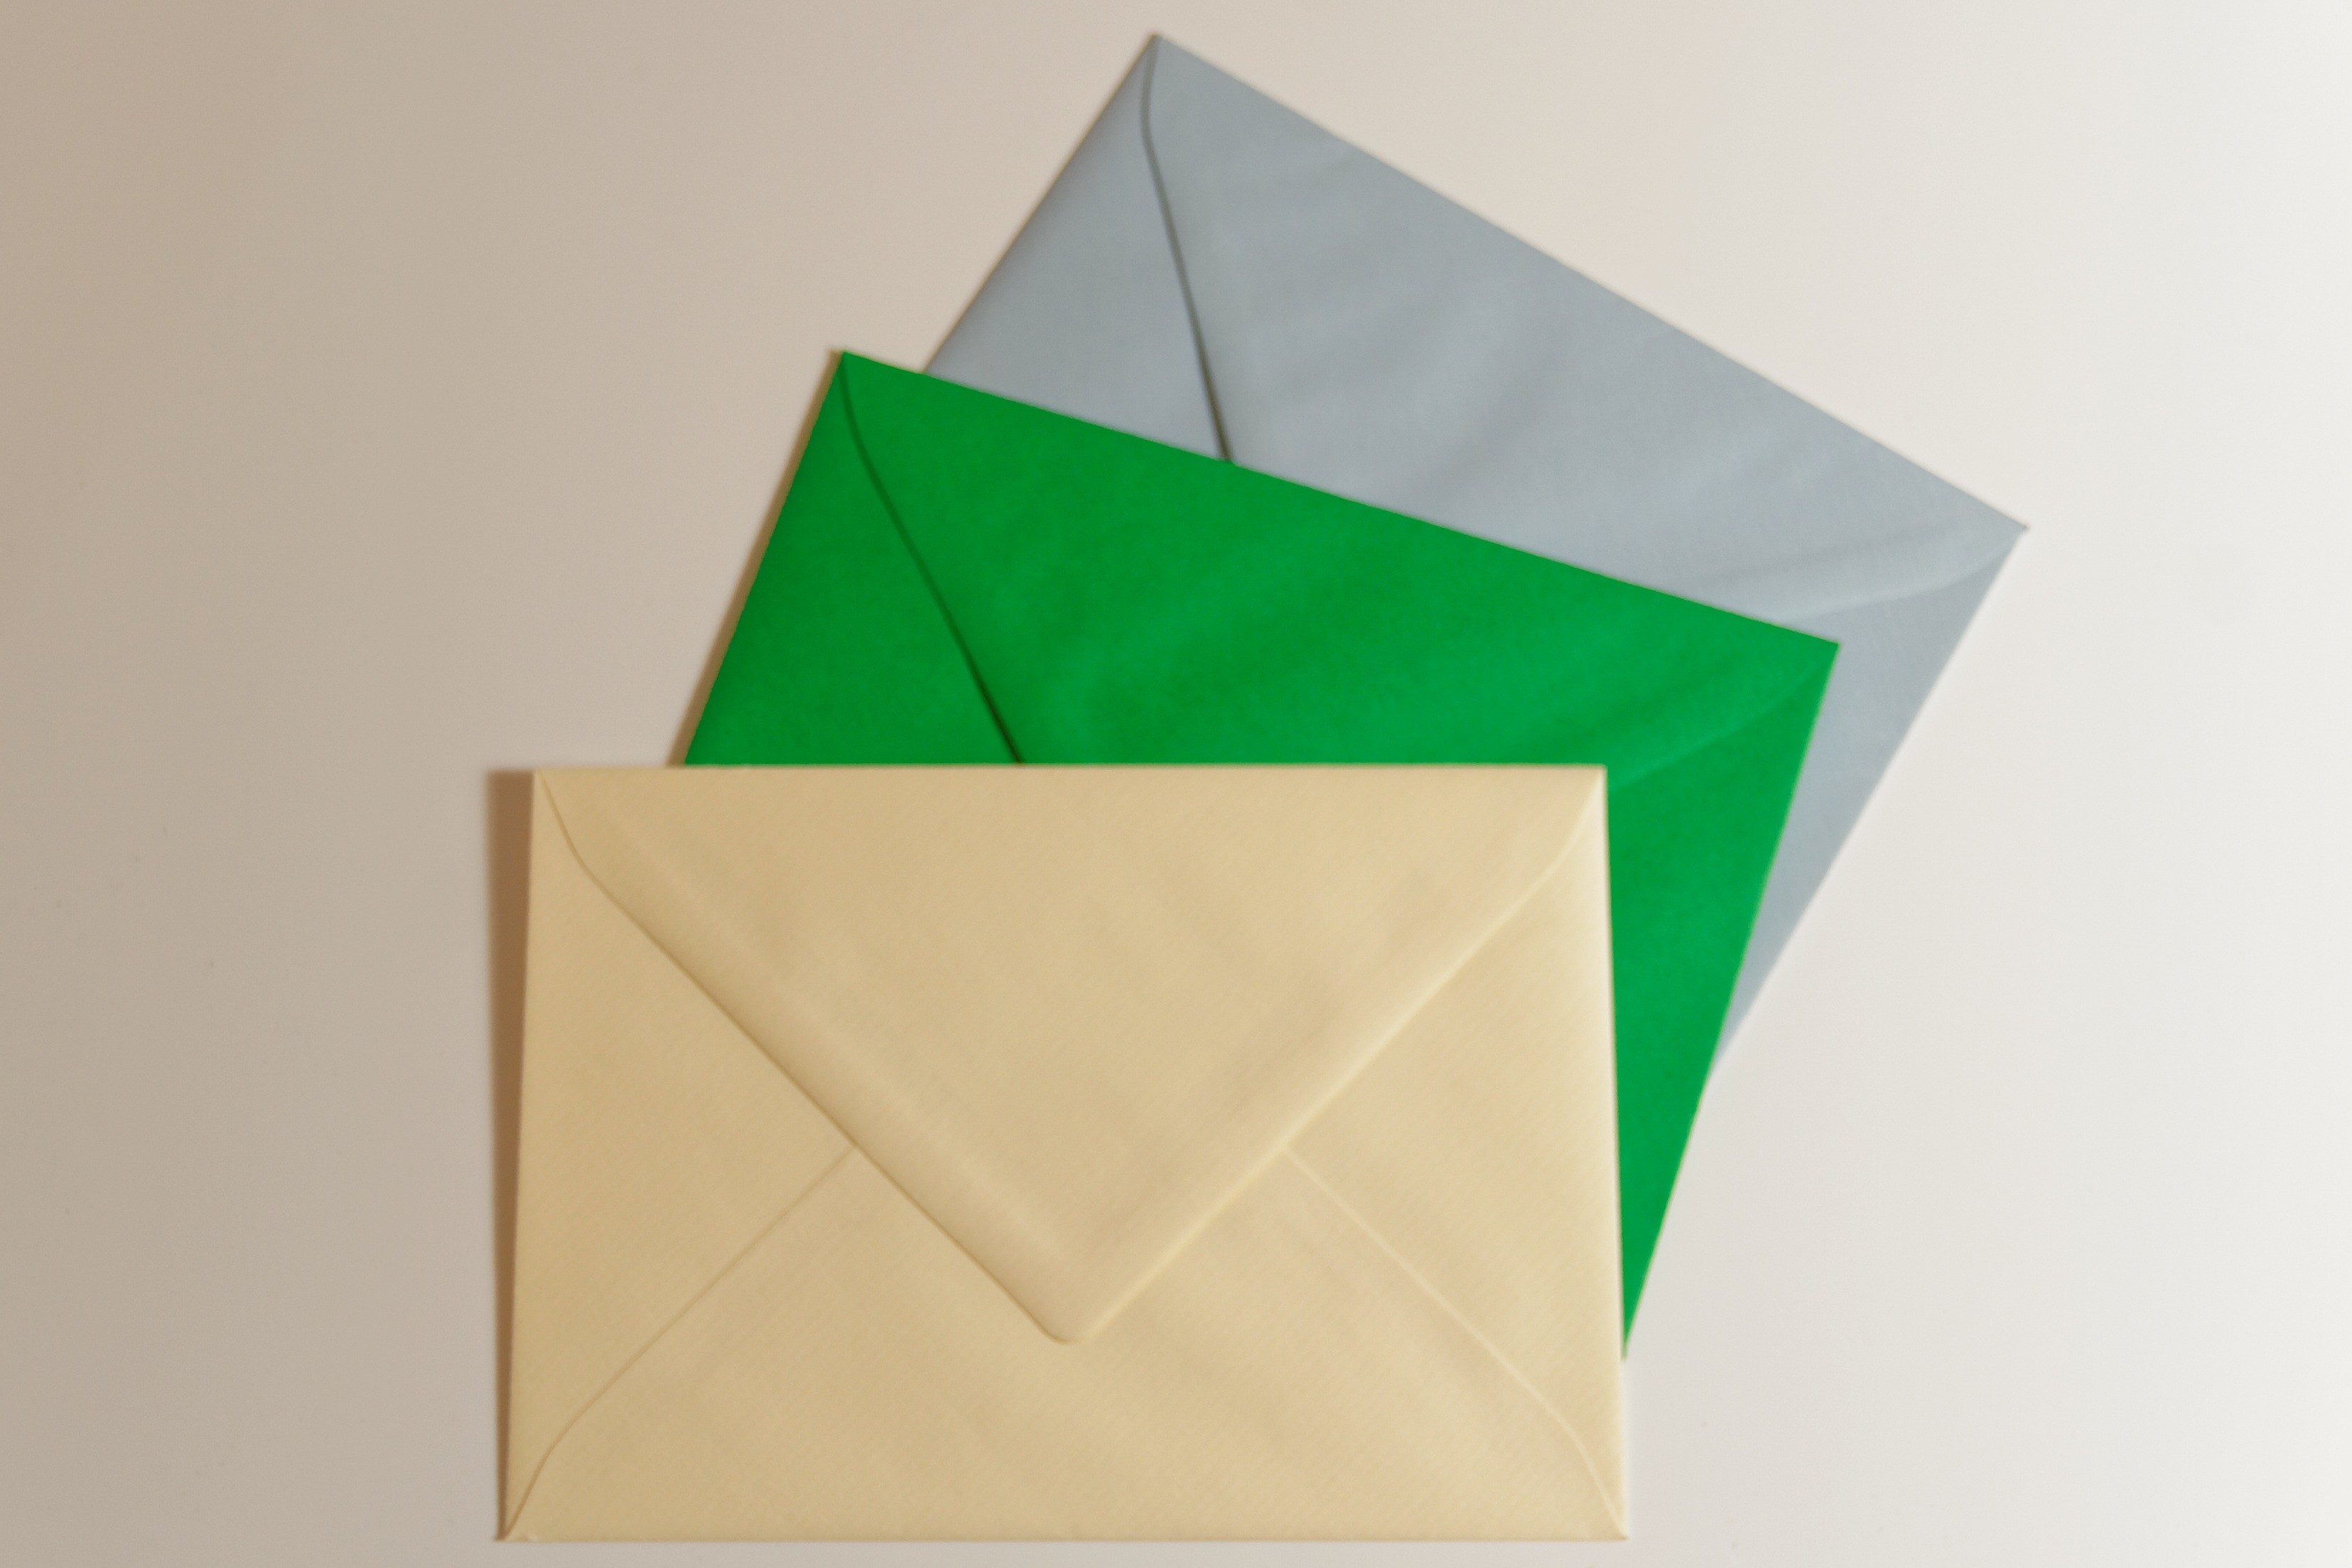
post, paper, material, envelope, brand, art, message, letters, origami, art paper, origami paper